Yongding, Longyan

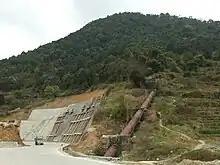
Water is brought from the mountains via a pipe to a small hydro power plant in Yangduo Village, Hukeng

Yongding District recorded a gross domestic product of 19.12 billion renminbi (RMB) in 2015, an 8.2% increase from 2014.